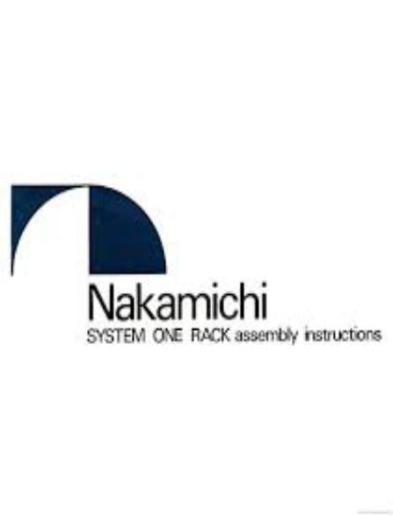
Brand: nakamichi-2
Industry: Necessities